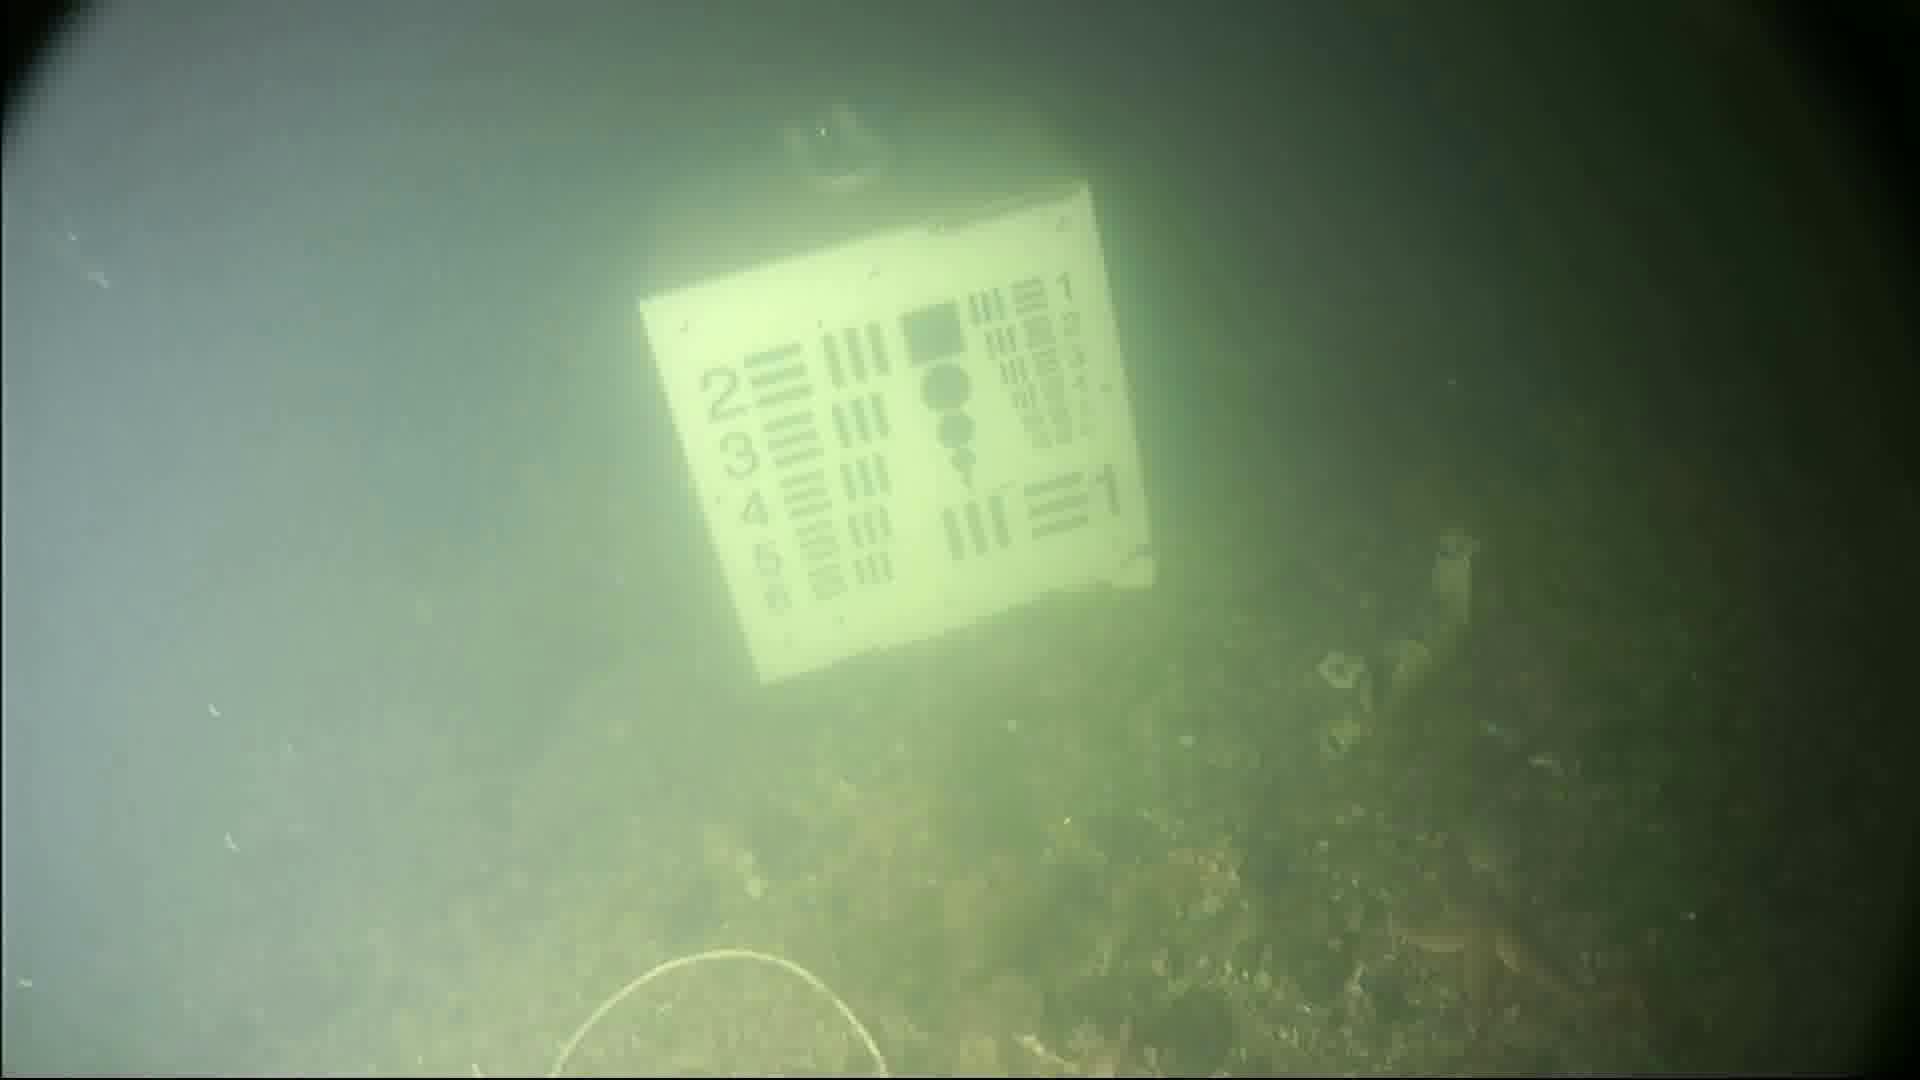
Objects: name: starfish